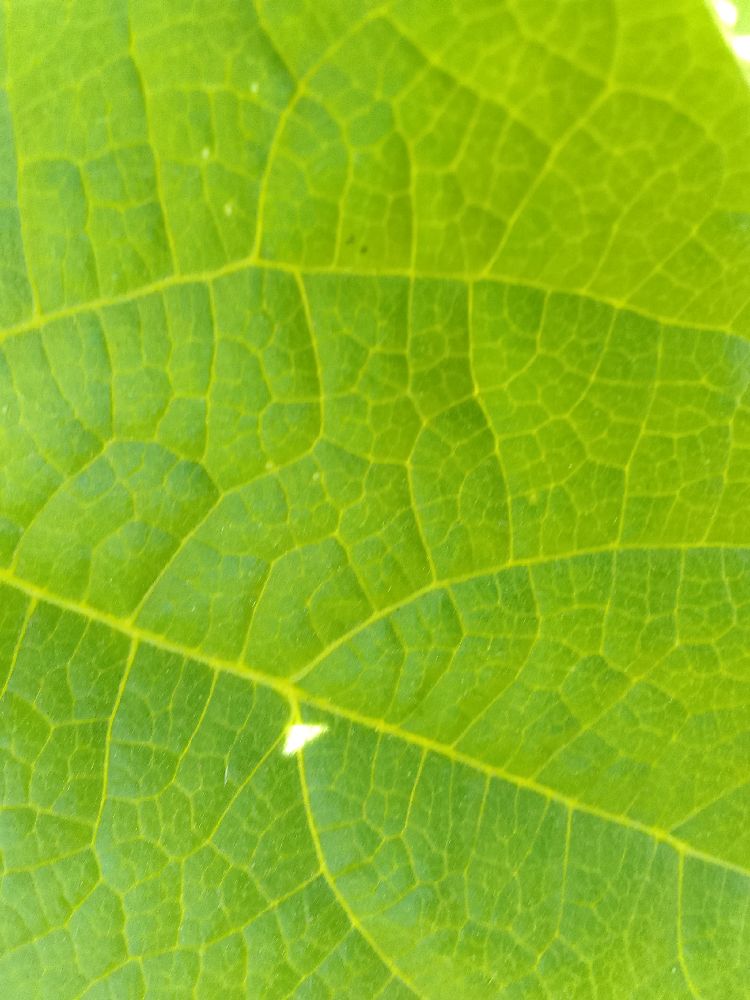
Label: healthy